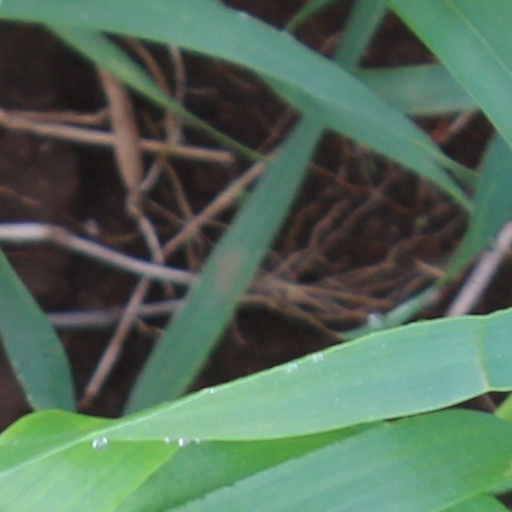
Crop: wheat